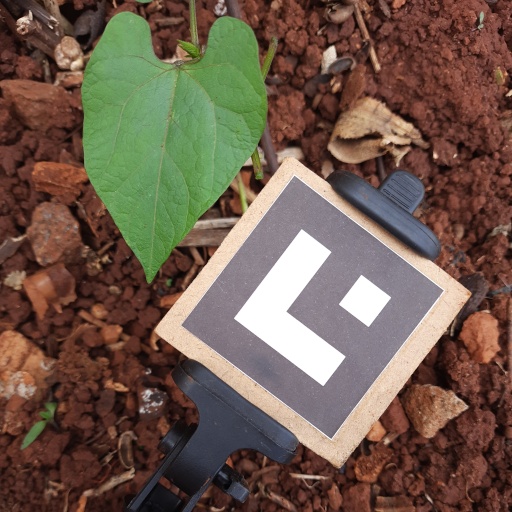
Observations: wavy surface, no eating holes, under shade